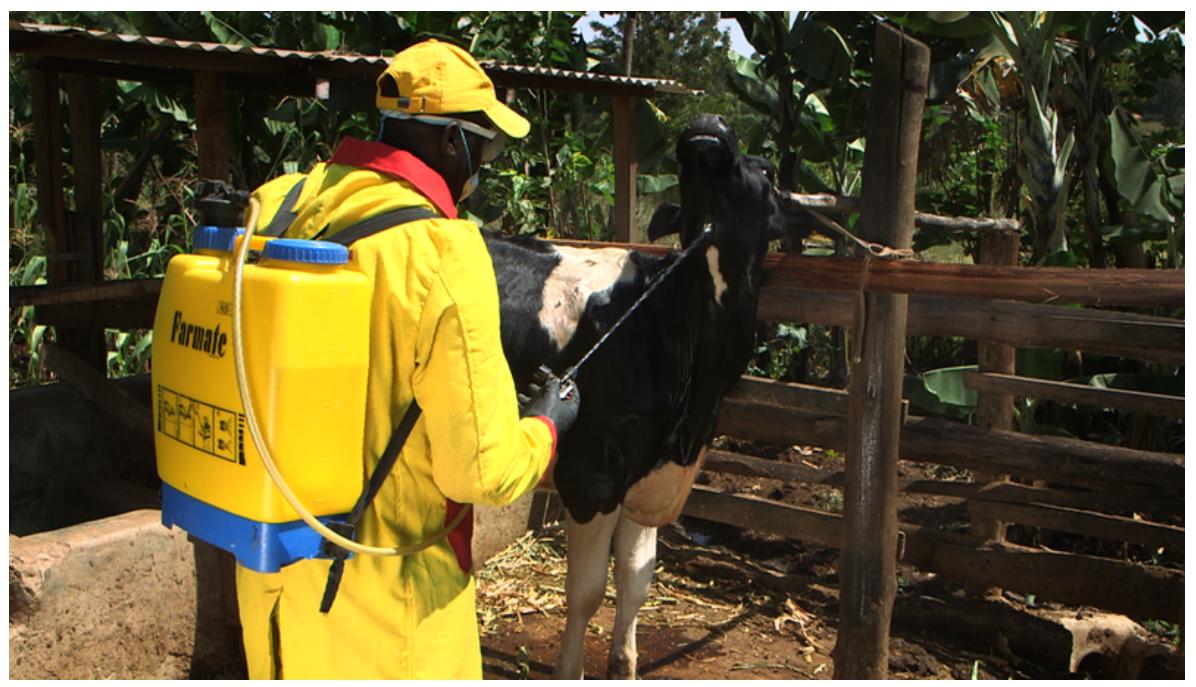
Hapa kuna mkulima mmoja amesimama karibu na ngombe ananyunyuzia dawa. Huyu mkulima anafanya vizuri sababu ukinyunyuzia dawa ngombe anakuwa na afya tele kwa sababu inauwa vidudu vyote vya juu yake.